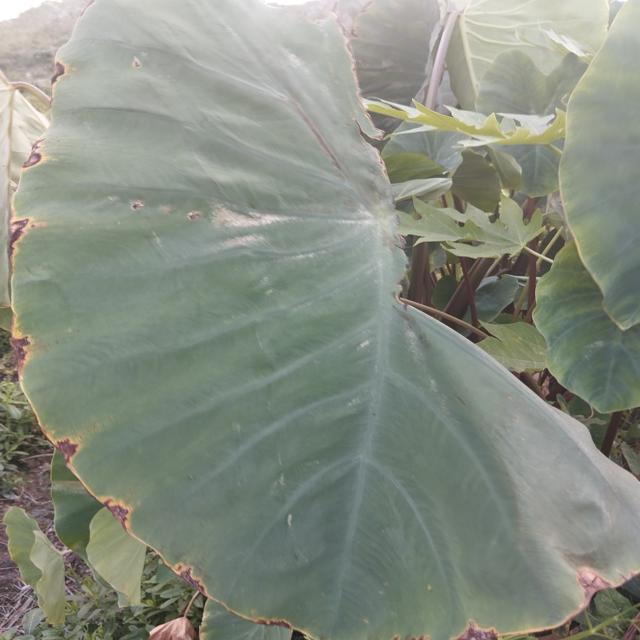
Label: Mid_Blight